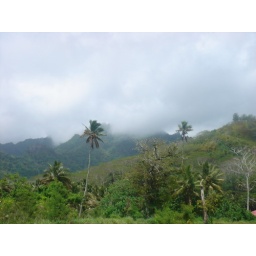
Low cloud over the mountains